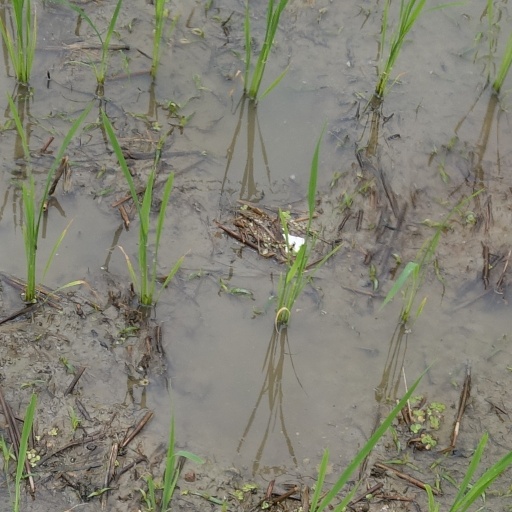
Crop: rice